Bhu Varaha Swamy temple

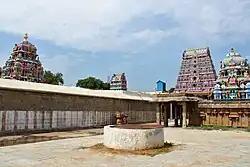

The rituals in the temple are followed as per "Pancharatara agamas". The temple priests perform the "puja" (rituals) during festivals and on a daily basis. As at other Vishnu temples of Tamil Nadu, the priests belong to the Vaishnava community, from the Brahmin class. The temple rituals are performed six times a day: "Ushathkalam" at 7 a.m., "Kalasanthi" at 8:00 a.m., "Uchikalam" at 12:00 p.m., "Sayarakshai" at 6:00 p.m., "Irandamkalam" at 7:00 p.m. and "Ardha Jamam" at 8:30 p.m. Each ritual has three steps: "alangaram" (decoration), "neivethanam" (food offering) and "deepa aradanai" (waving of lamps) for both Sri Bhuvaraha Swamy Perumal and Sri Ambujavalli Thayar. During the last step of worship, "nadasvaram" (pipe instrument) and "tavil" (percussion instrument) are played, religious instructions in the "Vedas" (sacred text) are recited by priests, and worshippers prostrate themselves in front of the temple mast. There are weekly, monthly, and fortnightly rituals performed in the temple.